Ronin (Hawkeye episode)

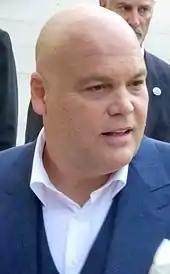
Vincent D'Onofrio reprises his role as Kingpin from the Marvel Television series "Daredevil" in the episode.

The episode stars Jeremy Renner as Clint Barton / Hawkeye, Hailee Steinfeld as Kate Bishop, Florence Pugh as Yelena Belova, Tony Dalton as Jack Duquesne, Fra Fee as Kazi, Vincent D'Onofrio as Wilson Fisk / Kingpin, Alaqua Cox as Maya Lopez, Aleks Paunovic as Ivan, Piotr Adamczyk as Thomas, Linda Cardellini as Laura Barton, and Vera Farmiga as Eleanor Bishop. D'Onofrio reprises his role as Fisk from the Marvel Television series "Daredevil" (2015–2018). Directors Bert and Bertie said they were excited to include the character due to the previous lack of connectivity between Marvel Studios and Marvel Television productions. On the decision to introduce Fisk with a grainy photo at the end of the episode, Bertie said "there've been different iterations of how Kingpin was revealed and this is the one that served the story". Also appearing are Clayton English as Grills, Ivan Mbakop as Detective Caudle, Franco Castan as Detective Rivera, Yssa Mei Panganiban as Sonya, and Annie Hamilton as Ana.